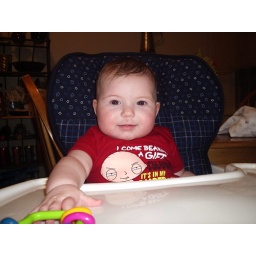
in her big girl chair